Kalkaji Mandir metro station

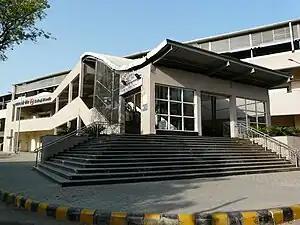

The Kalkaji Mandir metro station is an interchange station between the Violet Line and the Magenta Line of Delhi Metro. It serves the area of Kalkaji in South-East Delhi, and provides access to many tourist sites such as Kalkaji Mandir, Lotus Temple, Prachin Bhairav Mandir and ISKCON Temple. The station was opened along with the first section of the Violet Line from Central Secretariat - Sarita Vihar on 3 October 2010, in time for the Commonwealth Games opening ceremony on the same day. Its interchange with the Magenta Line was opened on 25 December 2017.